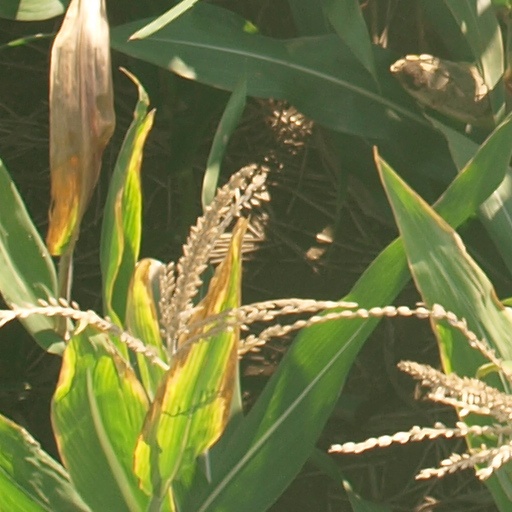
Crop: maize; corn